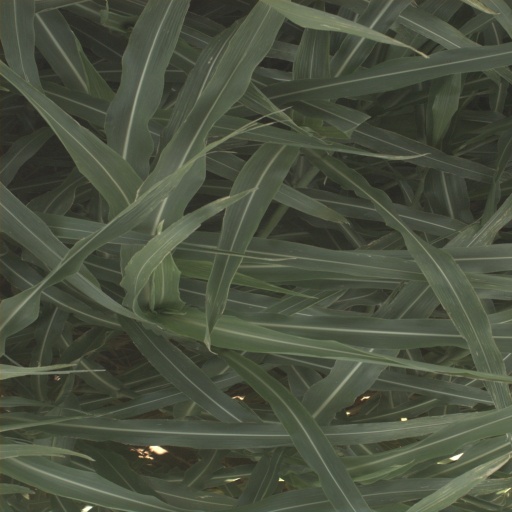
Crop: sorghum